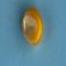
Maize quality: Good